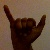
The image shows a hand gesture representing the letter 'Y' in Indian Sign Language.